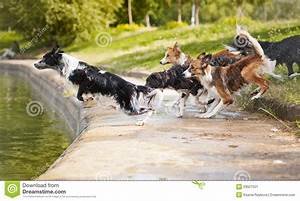
Label: dog